Albert, King of Saxony

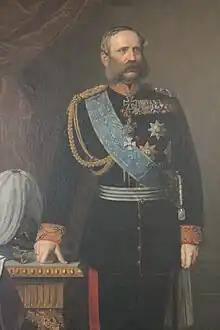
Albert of Saxony in 1878 by Alfred Diethe

On the death of his father, King John on 29 October 1873, the Crown Prince succeeded to the throne as King Albert. His reign proved uneventful, and he took little public part in politics, devoting himself to military affairs, in which his advice and experience were of the greatest value, not only to the Saxon corps but also to the German army in general. During his reign, the Saxon monarchy became constitutional.